National Art Gallery (Caracas)

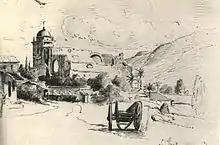
"La Pastora, Caracas". Drawing by Pissarro

The museum has been extolled as a “patriotic celebration of national artists” reminiscent Venezuelan society.